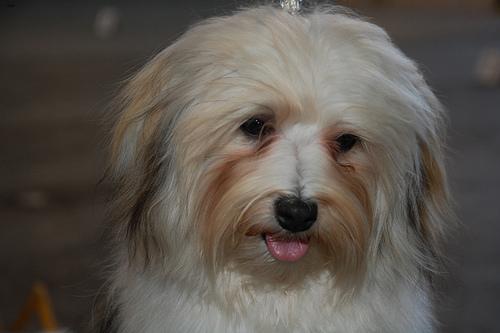
Breed: havanese